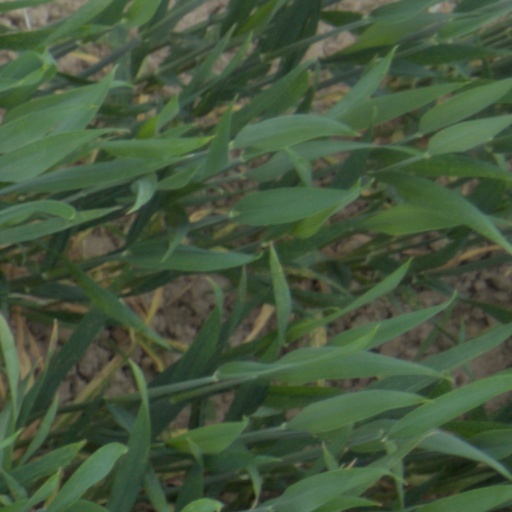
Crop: wheat